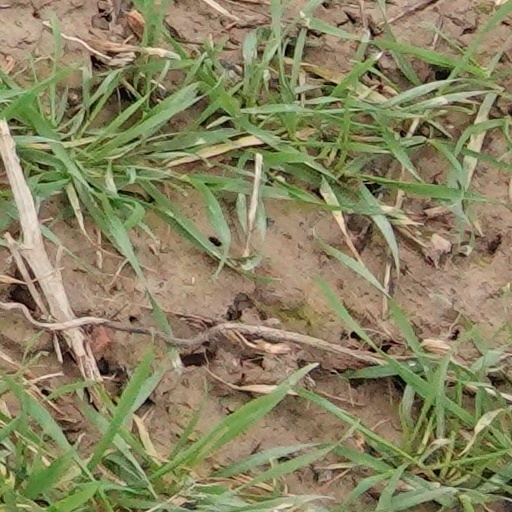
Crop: wheat